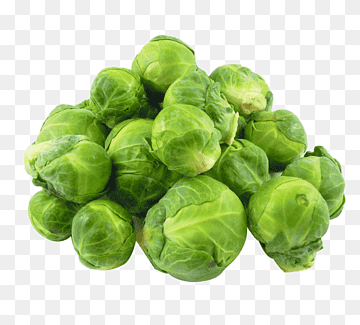
Label: brussels_sprouts